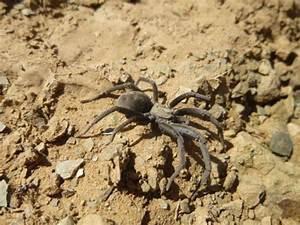
spider